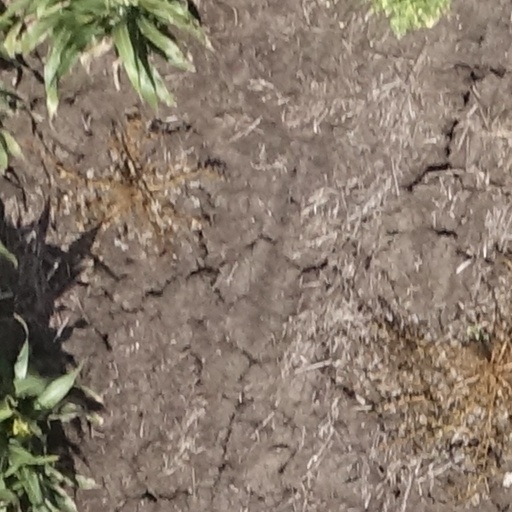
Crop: sorghum